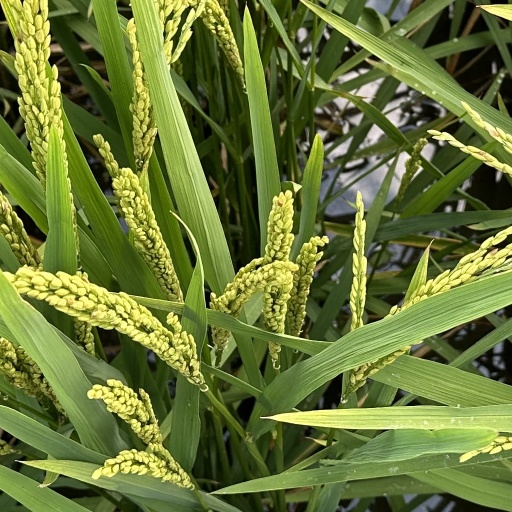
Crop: rice